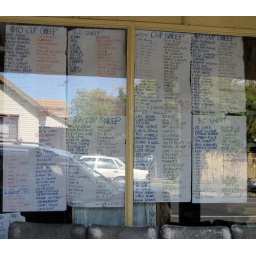
Melbourne Cup Sweep at the hepburn store - with the main street houses reflecting in the windows.